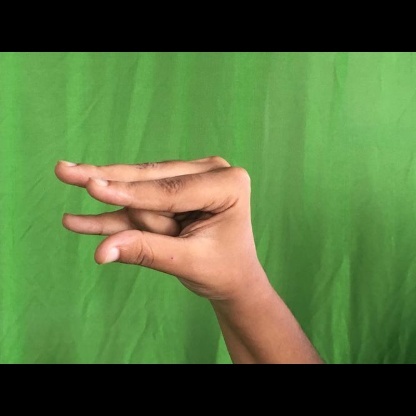
Mudra: Kangulam